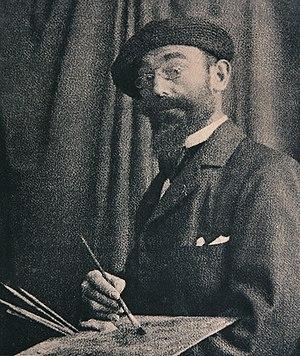
Théodore Hannon, dit Théo Hannon, né à Ixelles le 1ᵉʳ octobre 1851 et mort à Etterbeek le 7 avril 1916, est un poète et peintre belge. Il est le fils du médecin et botaniste Joseph-Désiré Hannon et le frère du photographe Édouard Hannon et de la mycologue Mariette Rousseau.
Mariette Rousseau, née Marie-Sophie Hannon le 20 mars 1850 à Ixelles et morte le 14 janvier 1926 dans cette même ville, est une mycologue autodidacte belge qui a participé à la description de plus de 200 nouveaux taxons fongiques. Elle est connue également pour avoir tenu, avec son époux, le professeur Ernest Rousseau, un salon très en vue et pour avoir été une proche du peintre James Ensor.